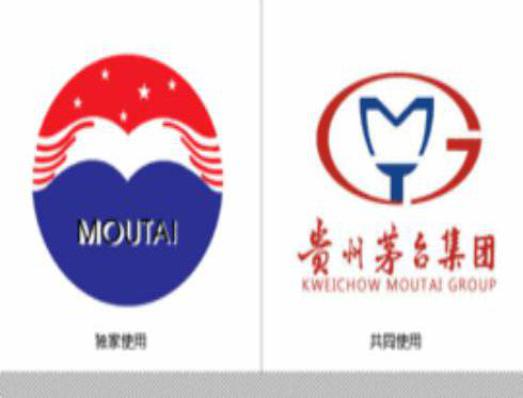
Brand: moutai
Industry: Food